Henry of Pelham Winery

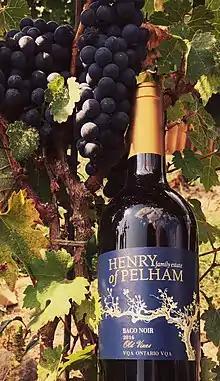
Old Vines Baco Noir

In the 1980s, there were only a few estate wineries dedicated to producing premium wines made from 100% Ontario-grown grapes. The winery was a founding member, in 1989, of the regions' appellation of origin system the Vintners Quality Alliance (VQA). The winery's focus is on Chardonnay, Riesling, Pinot Grigio, and Sauvignon Blanc for the whites, and Pinot Noir, Cabernet Franc/Cabernet Sauvignon/Merlot blends for the reds. They are also well known for their Baco Noir. Riesling and Cabernet Franc icewine along with their well-regarded Cuvée Catharine sparkling wines are also in their portfolio.